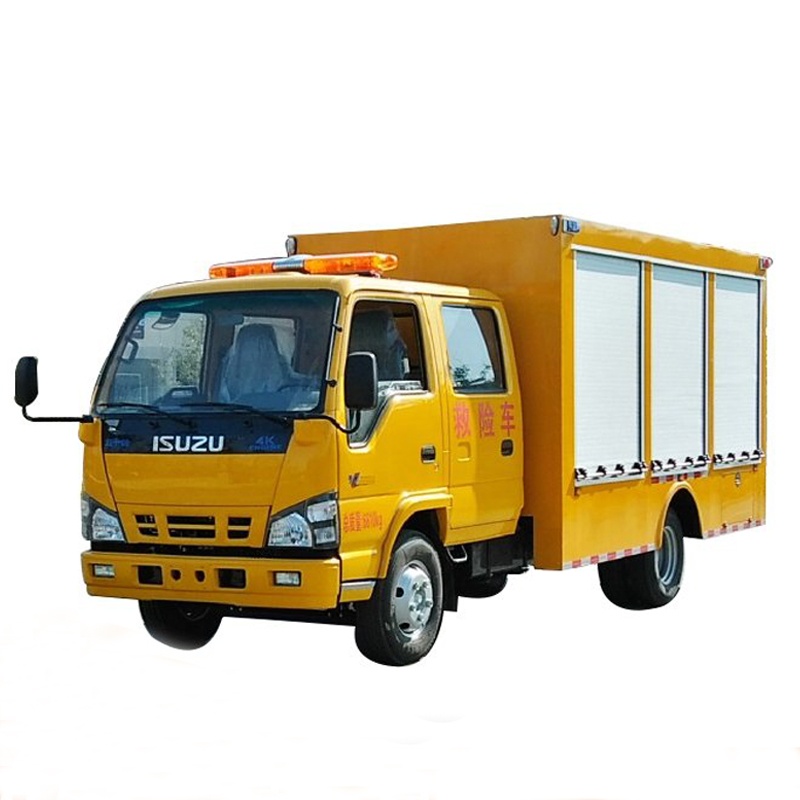
ISUZU 4X2 drainage disaster rescue truck
Drainage disaster rescue truck the van is equipped with diesel generator set and drainage pump, which really realizes the concept of mobile water pump. The main features of this series of high-flow van emergency flood control and drainage truck is highly mobile, which is convenient for urban drainage department to quickly arrive at the scene after encountering waterlogged city roads for flood control and rescue operations. The whole vehicle is highly mobile and powerful, and can be used in various complex working conditions such as urban flood control, emergency drainage and tunnel rescue. Model: CL5040XXH6YH Submersible pumps: 1000m³/h Total Weight: 4500kg Curb Weight: 4170kg Size of Outter: 6000*1980*2920(mm) Generator sets 30kw WheelBase: 3360mm Tire Size: 7.00R16 Transmission: 5-Speed Tire Number: 6+1 Front/Rear Axle: 2.5T/4.8T Brake System: Air Brake Fuel Type: Diesel Emission Standard: Euro 3 Engine Model: 4JB1CN Power: 72kw/98HP Displacement: 2770ml
Brand: Chengli Special Automobile Co.,Ltd
Category: Vehicles & Parts > Vehicles > Motor Vehicles > Service & Utility Vehicles > Emergency Vehicles